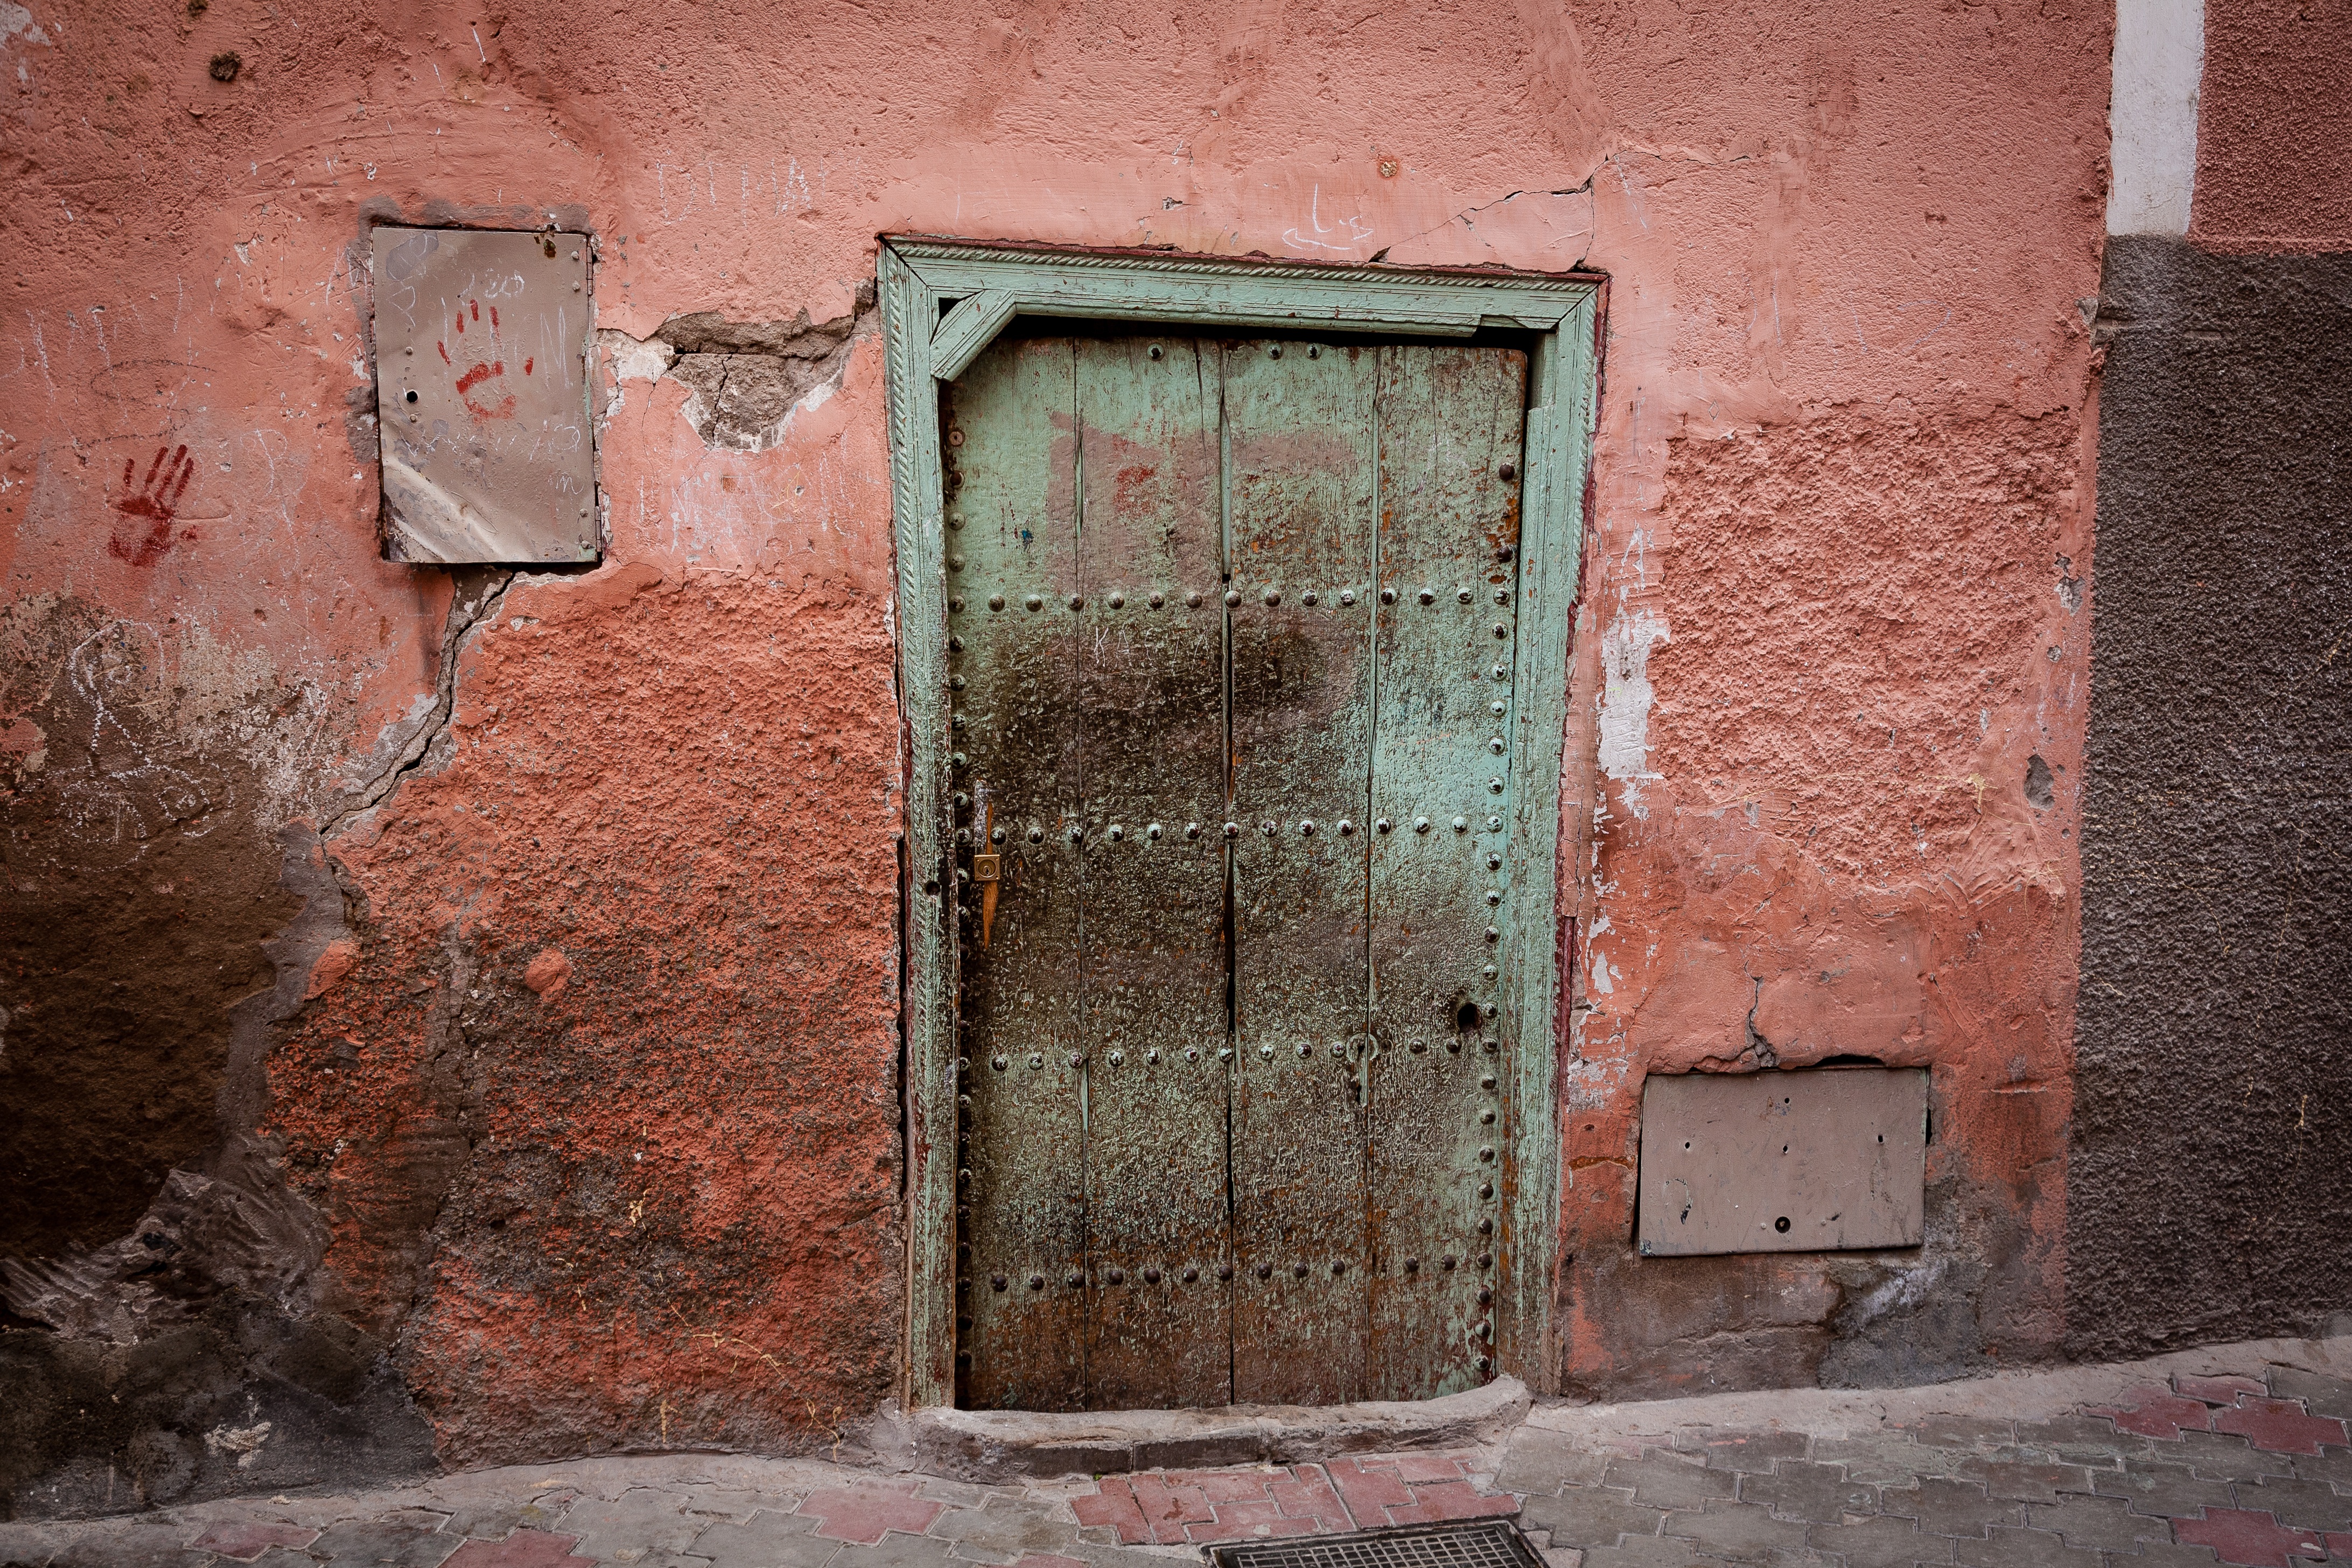
architecture, wood, road, street, antique, house, texture, window, old, alley, wall, red, entrance, color, brick, door, material, art, ruins, wooden, road surface, urban area, ancient history